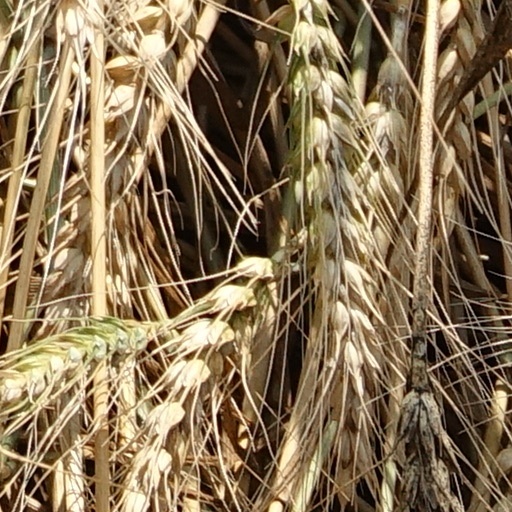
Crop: wheat